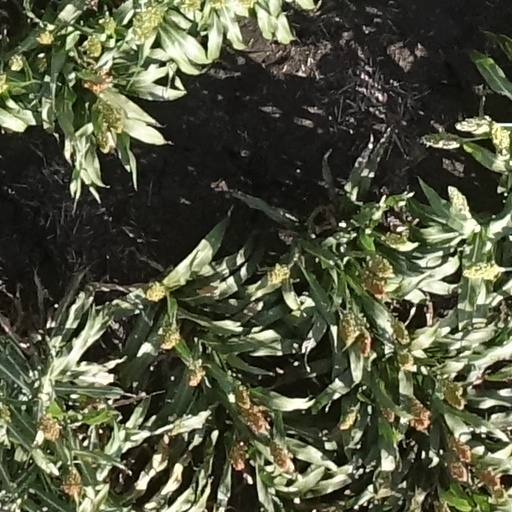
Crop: sorghum